Deportation of the Danish police

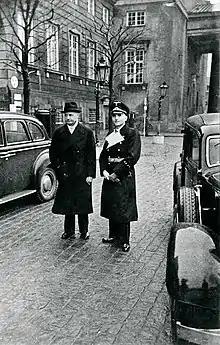
Best (right) with Erik Scavenius, Danish PM 1942-43.

On 12 May 1944, Dr. Werner Best demanded that the Danish police should protect 57 specific enterprises against sabotage from the Danish resistance movement, which was growing in strength. Should the Danish civil service not accept this, the Danish police force would be reduced from 10,000 to 3,000 men. The head of the Danish administration, Nils Svenningsen, was inclined to accept this demand, but the organizations of the Danish police were opposed to the idea. The German request was ultimately turned down, and this was reported to Best on 6 June 1944. This reduced the Gestapo's already limited trust in the Danish police even further.